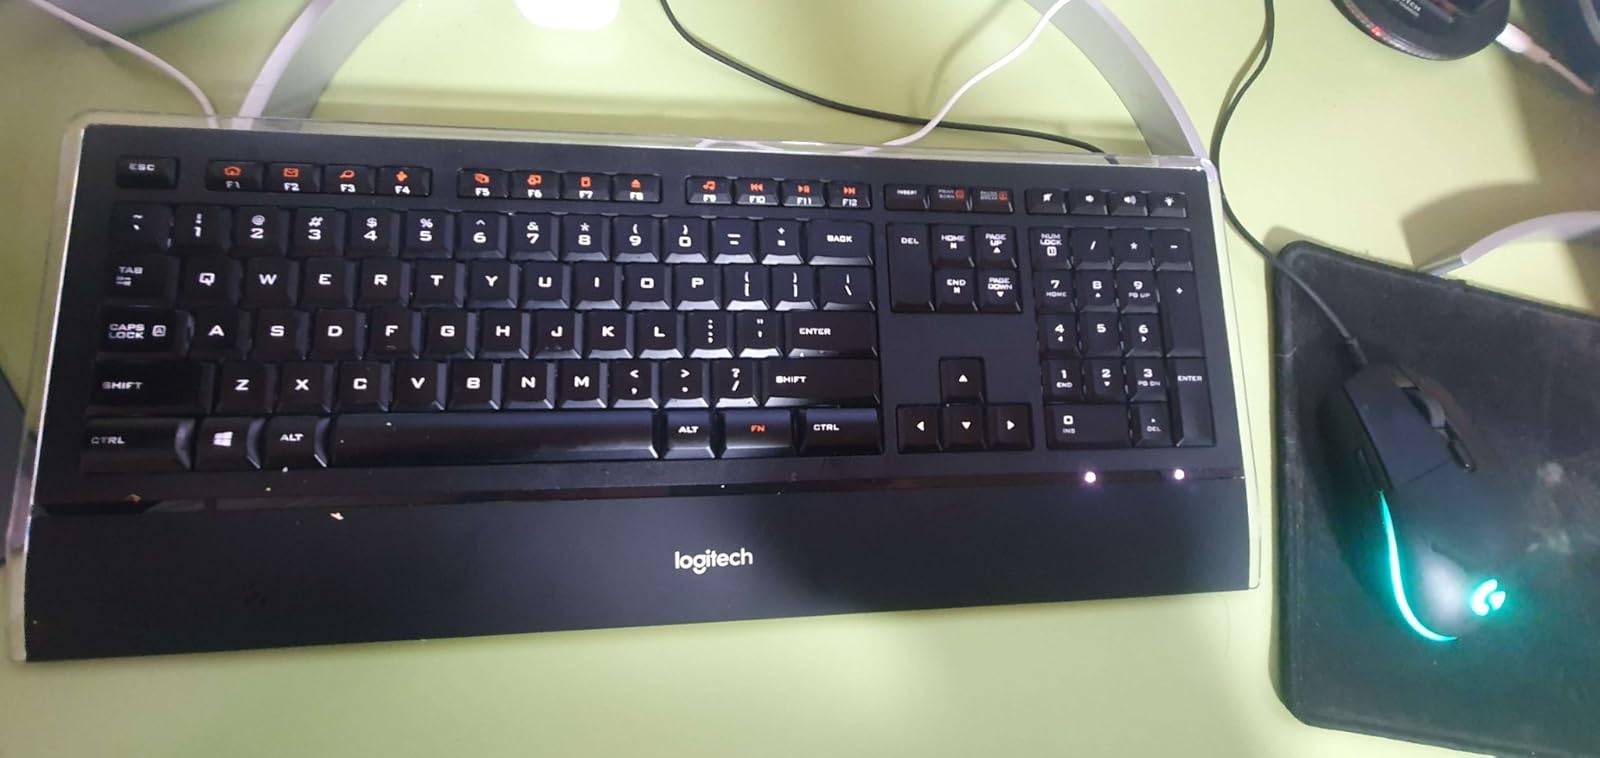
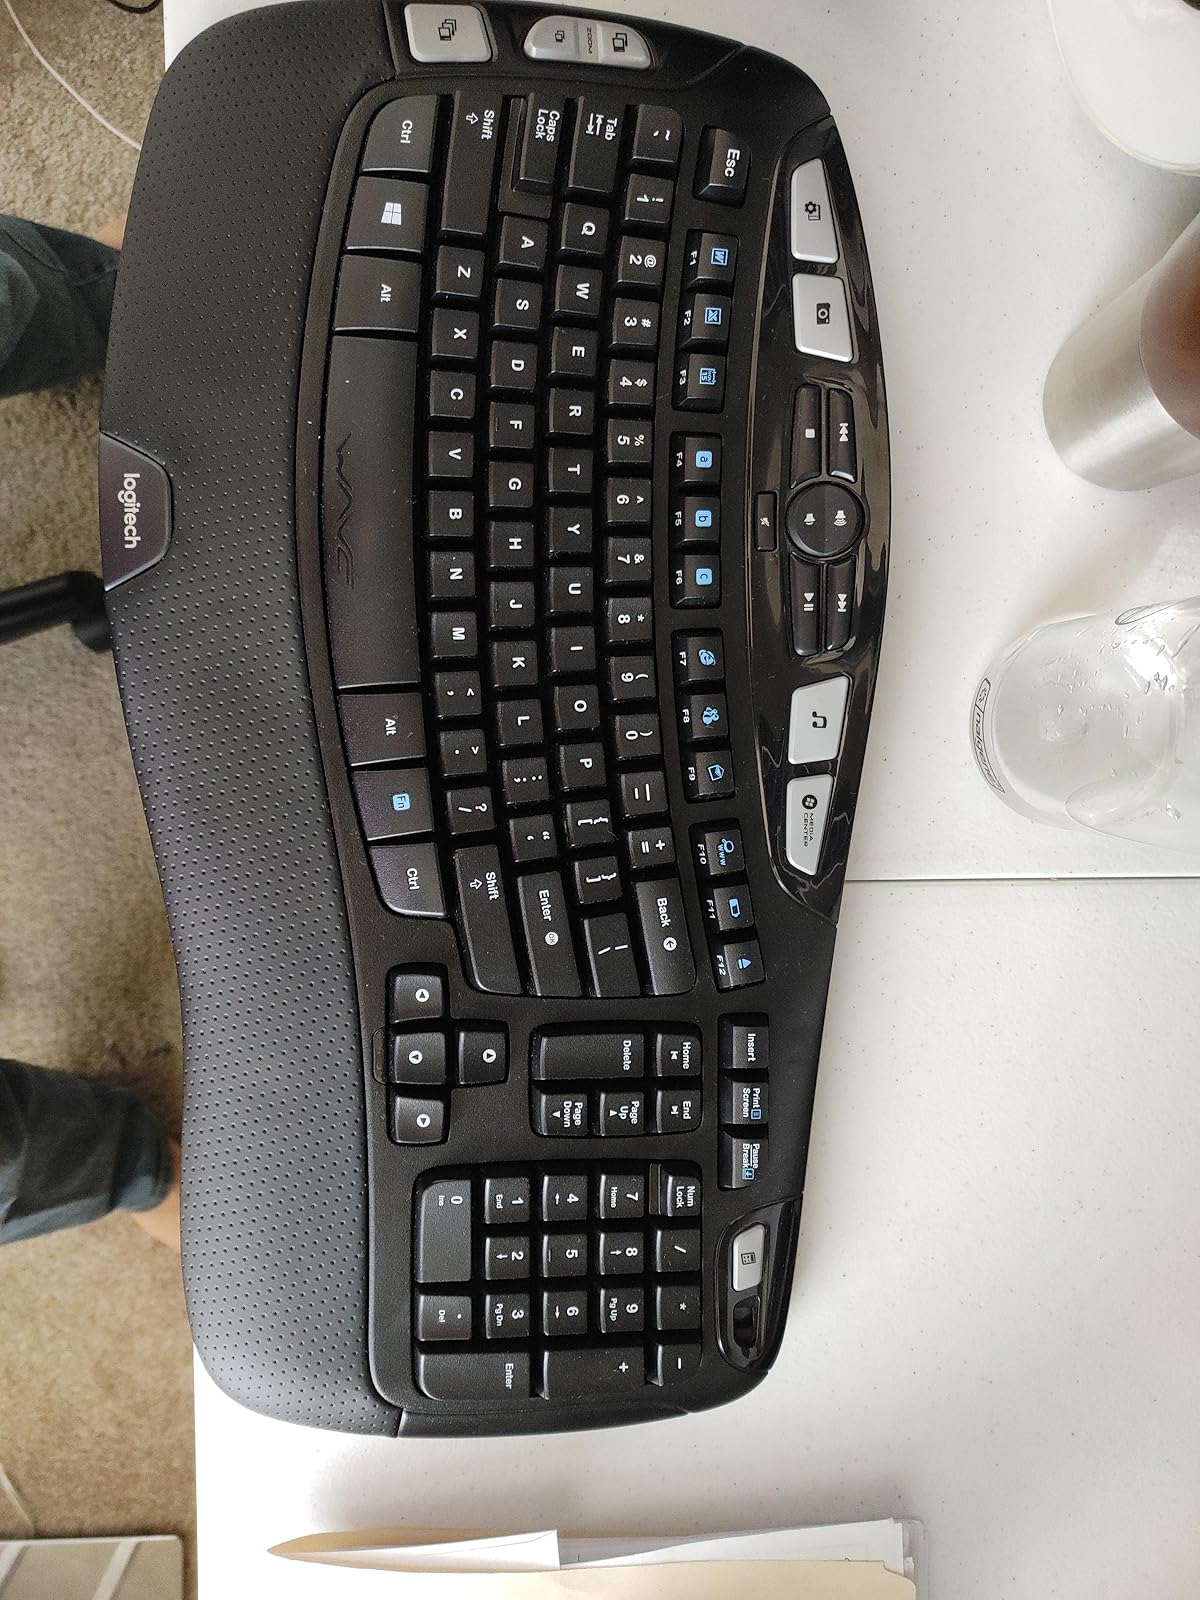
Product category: keyboard
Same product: no